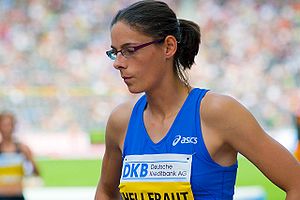
Tia Hellebaut
Tia Hellebaut
Tia Hellebaut er en belgisk tidligere atletikudøver, der oprindeligt var syvkæmper, men senere specialiserede sig i højdespring. Hun vandt guld i højdespring ved OL 2008 i Beijing, EM 2006 i Göteborg, indendørs-EM 2007 i Birmingham samt i femkamp ved indendørs-VM 2008 i Valencia. Hun er belgisk rekordholder i højdespring samt syvkamp og femkamp. Hendes bedste resultat i højdespring er 2,05.